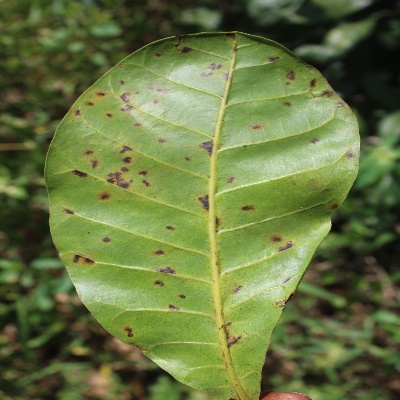
Crop: Cashew
Condition: anthracnose